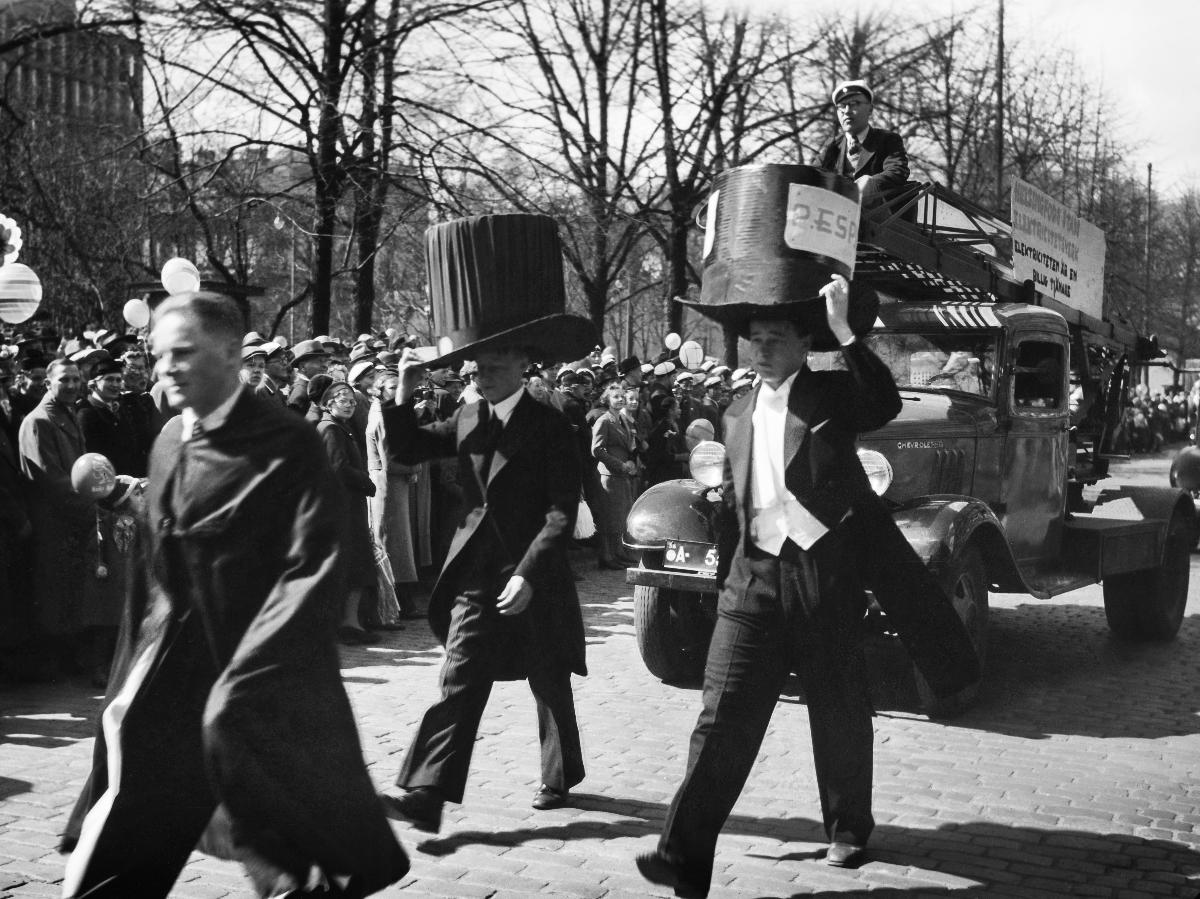
Vappu Helsingissä vuonna 1939
May Day in Helsinki in 1939
sisällön kuvaus: Vappu Helsingissä vuonna 1939. content description: May Day in Helsinki in 1939. A procession.
Kuvaaja: Uomala, Vilho, kuvaaja
Vuosi: 1939
Paikka: Suomi, Uusimaa, Helsinki
Aiheet: vappu; juhlapäivät; kulkueet; May Day; holidays (celebrations); processions; första maj; högtider; processioner